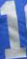
Number: 1